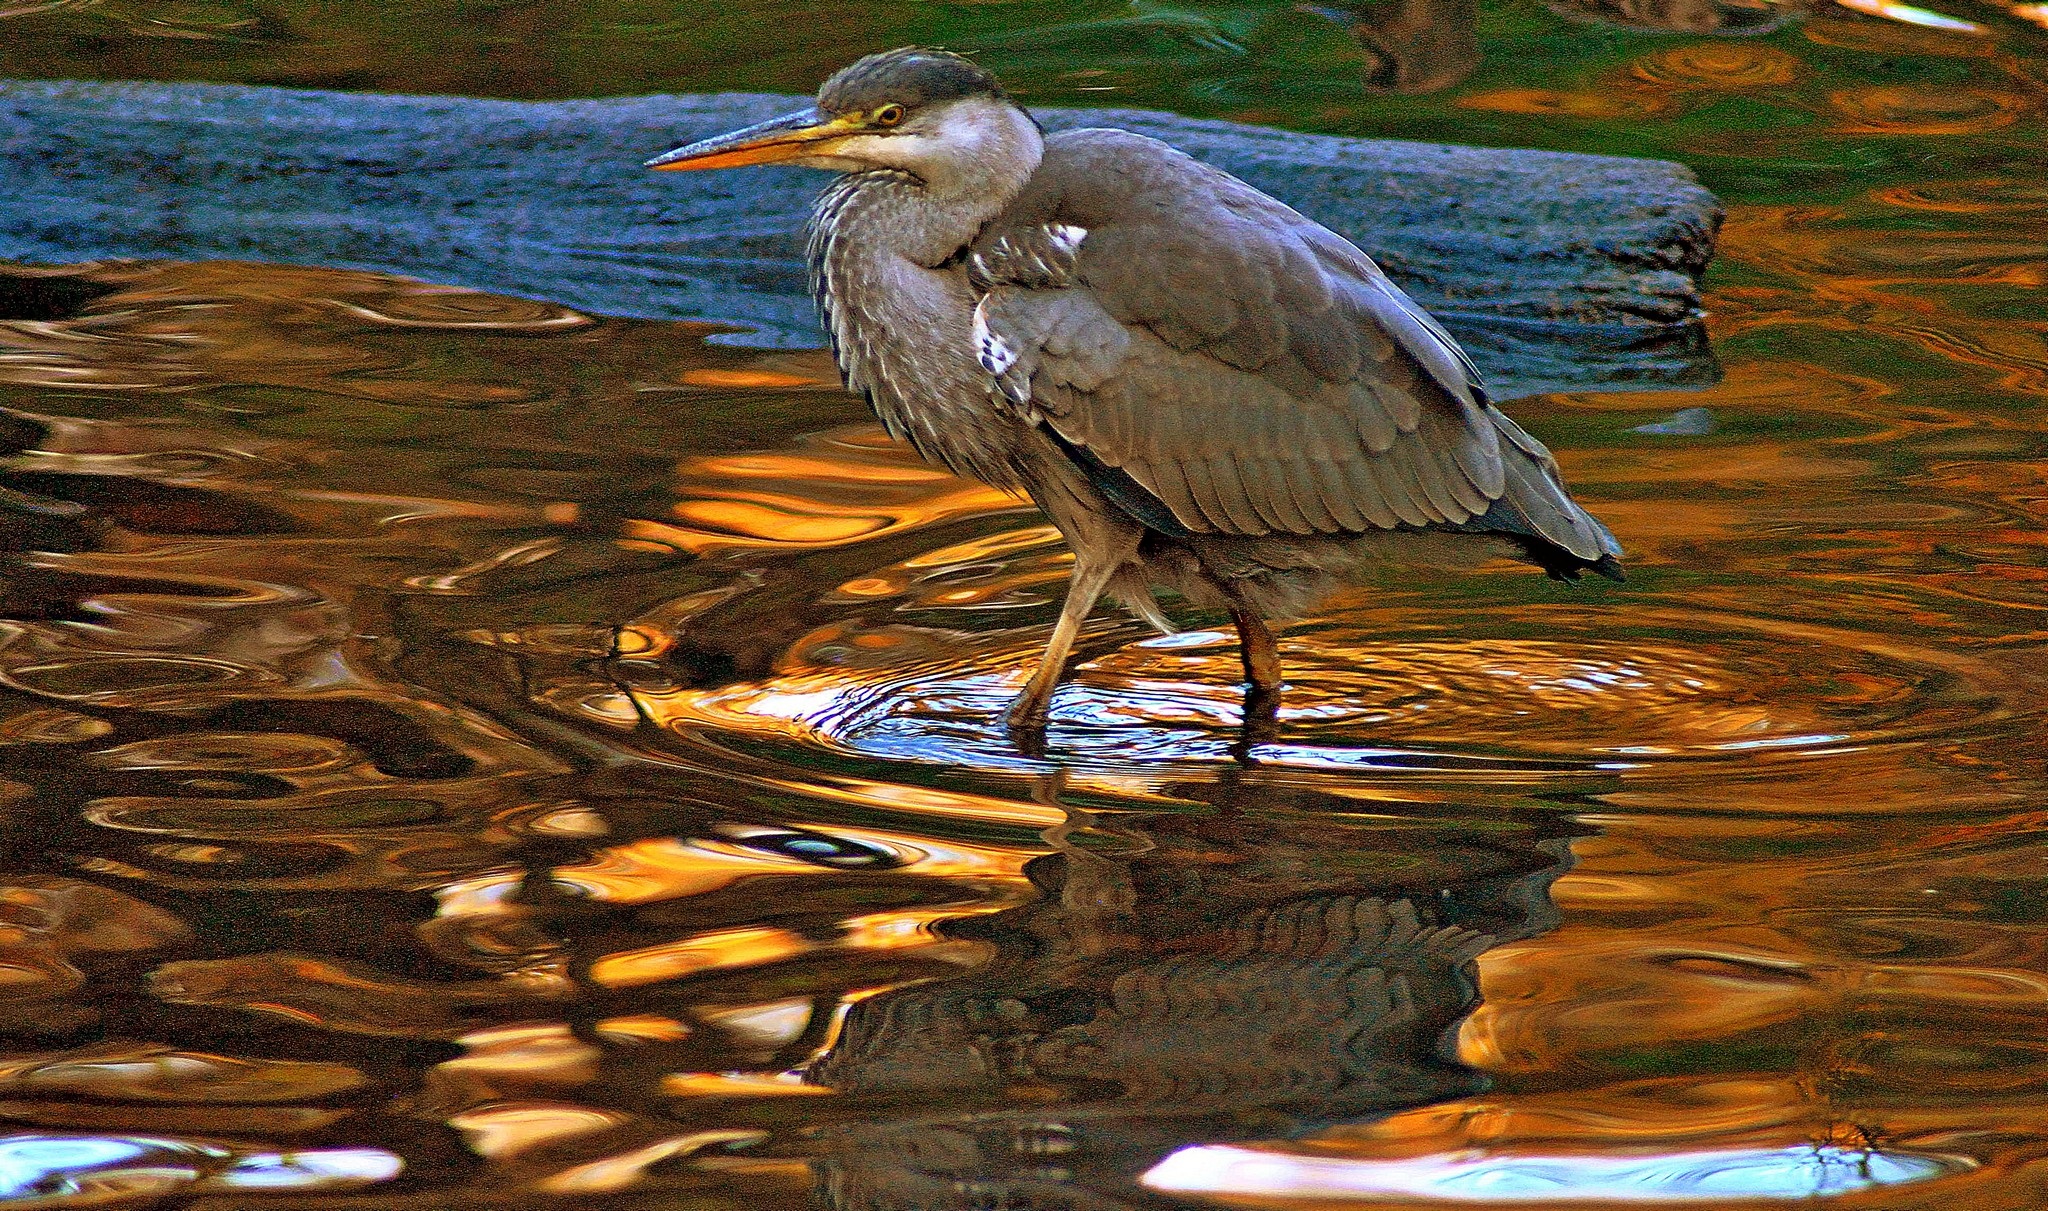
water, bird, wildlife, log, reflection, beak, fauna, grey, wetland, vertebrate, heron, pelecaniformes